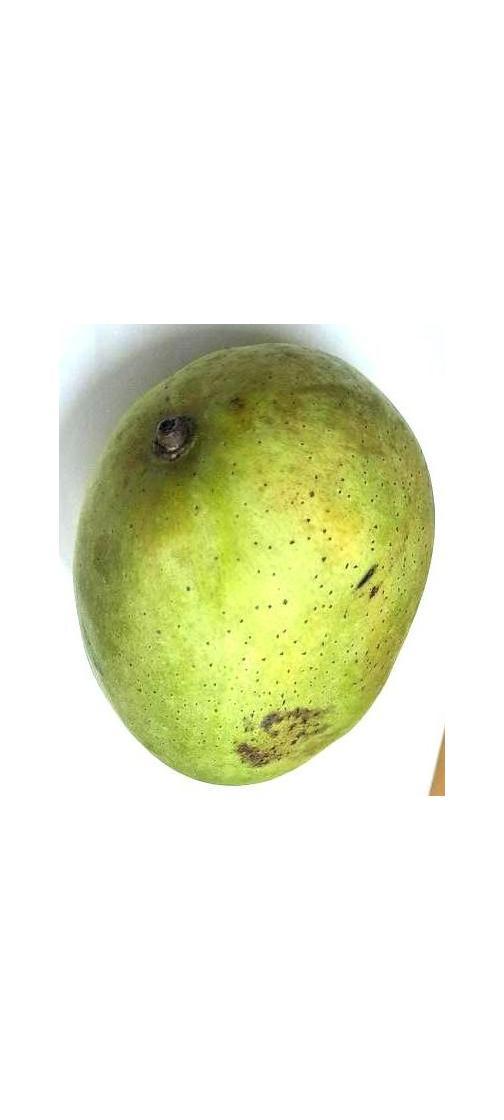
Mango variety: Fazli Shurmai